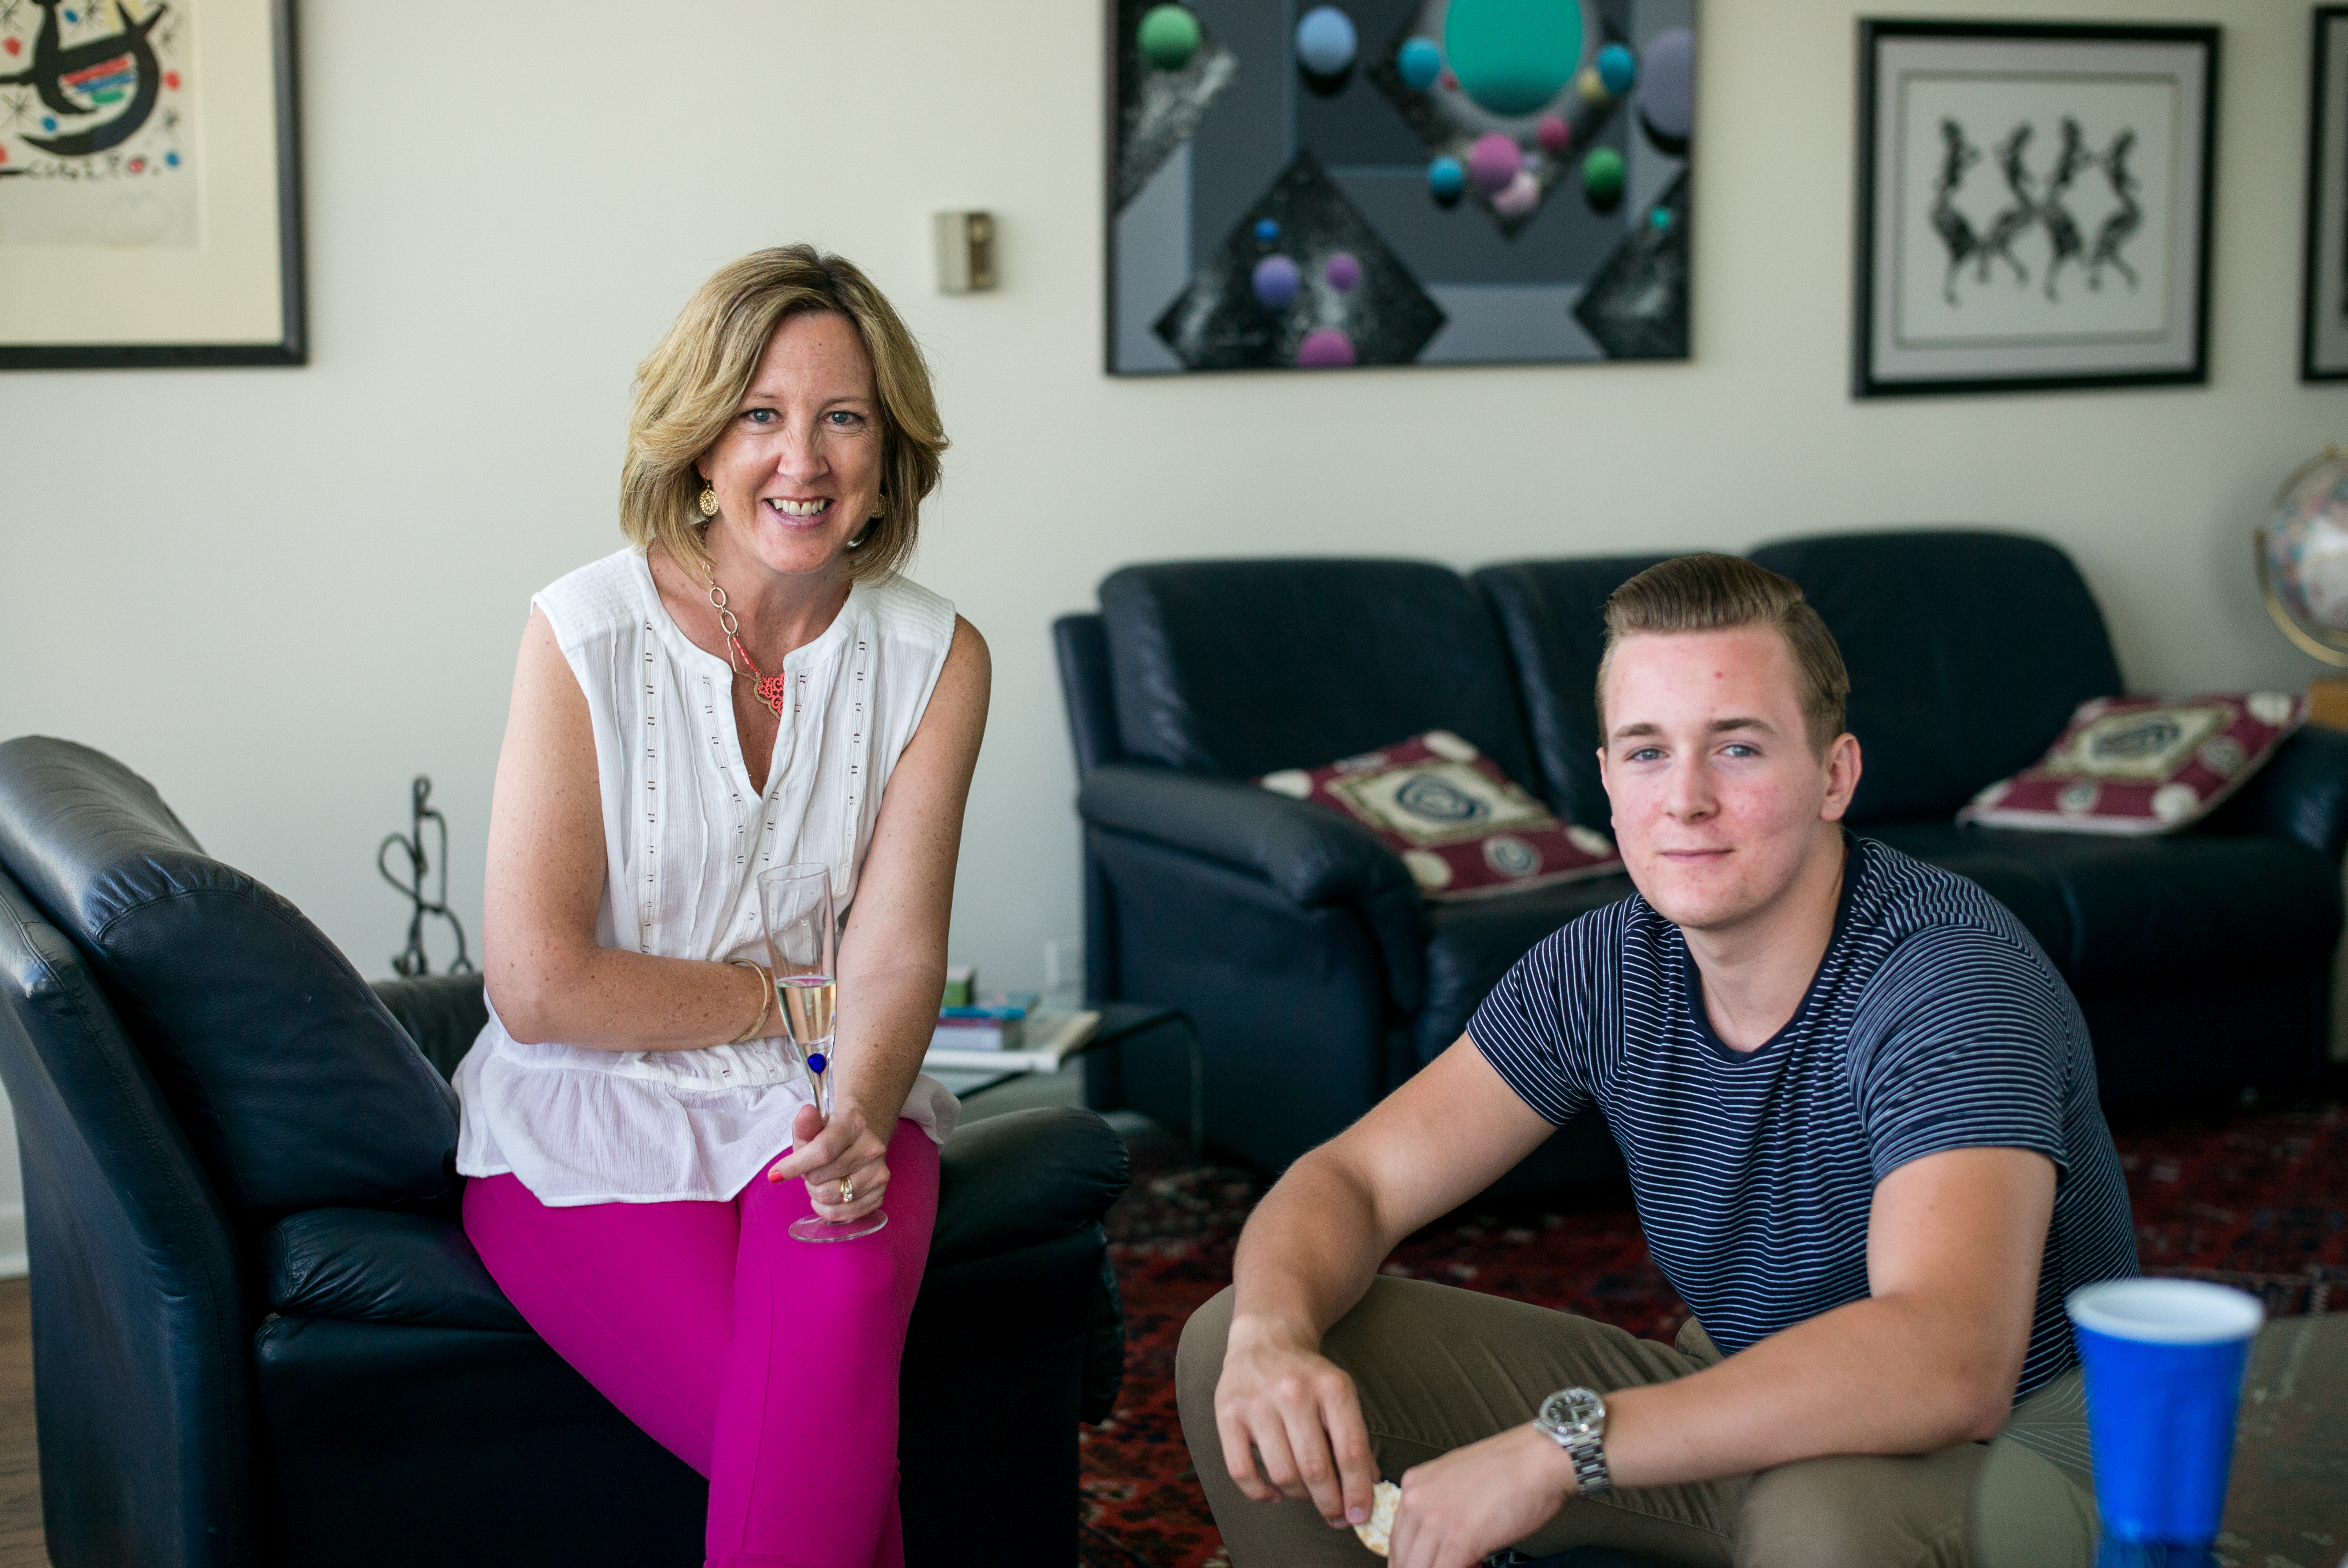
people